Blood antiquities

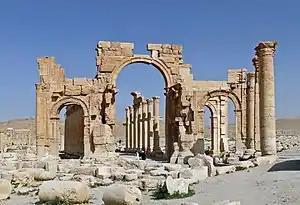
Photo of the (already destroyed) Monumental Arch of Palmyra, Syria. The Islamic State financed itself by looting this and other archaeological sites such as Mosul, Nineveh or Apamea, and selling the stolen pieces on the black market online.

Blood antiquities are archaeological artefacts that have been plundered during conflicts and have been used to fund these wars. The looting of archaeological sites and the illicit trafficking of cultural property is, and has been, a common practice for terrorist groups in war zones. The pieces mostly end up on the black market, art galleries and antique shops in Europe and North America, or in millionaire private collections. The looting of blood antiquities especially affects the Middle East, because it is a very conflictive area and at the same time has a great density of archaeological sites.